Old Canberra Inn

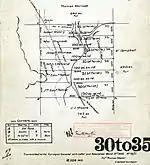
Map of lots in Canberra 1856 showing location of the Old Canberra Inn (red dot)

Joseph Shumack (1836–1901) built the "Old Canberra Inn" in 1857. He was born in Ireland in 1836 and migrated to Australia in 1841 at the age of 5 with his parents John Schmack (1812-1849) and Margaret O’Toole. They were part of the Shumack family who are credited with making substantial contributions to the development of Canberra. The most famous member of this family was Samuel Shumack who was Joseph's cousin.